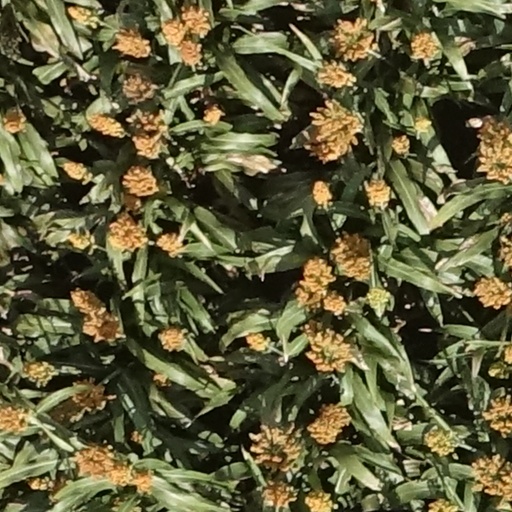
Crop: sorghum